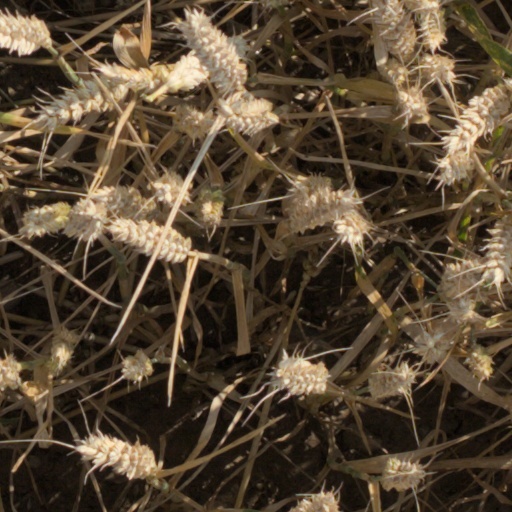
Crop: wheat